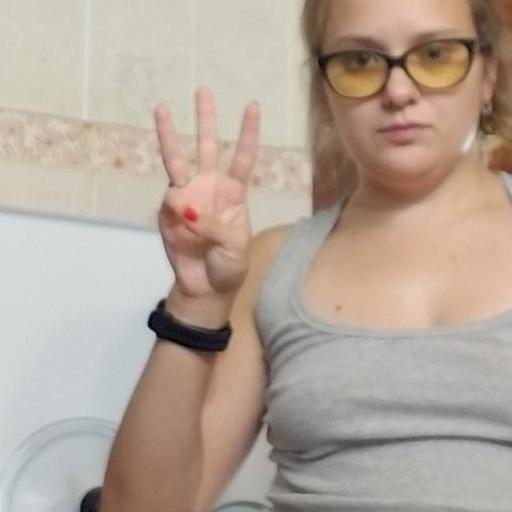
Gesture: three